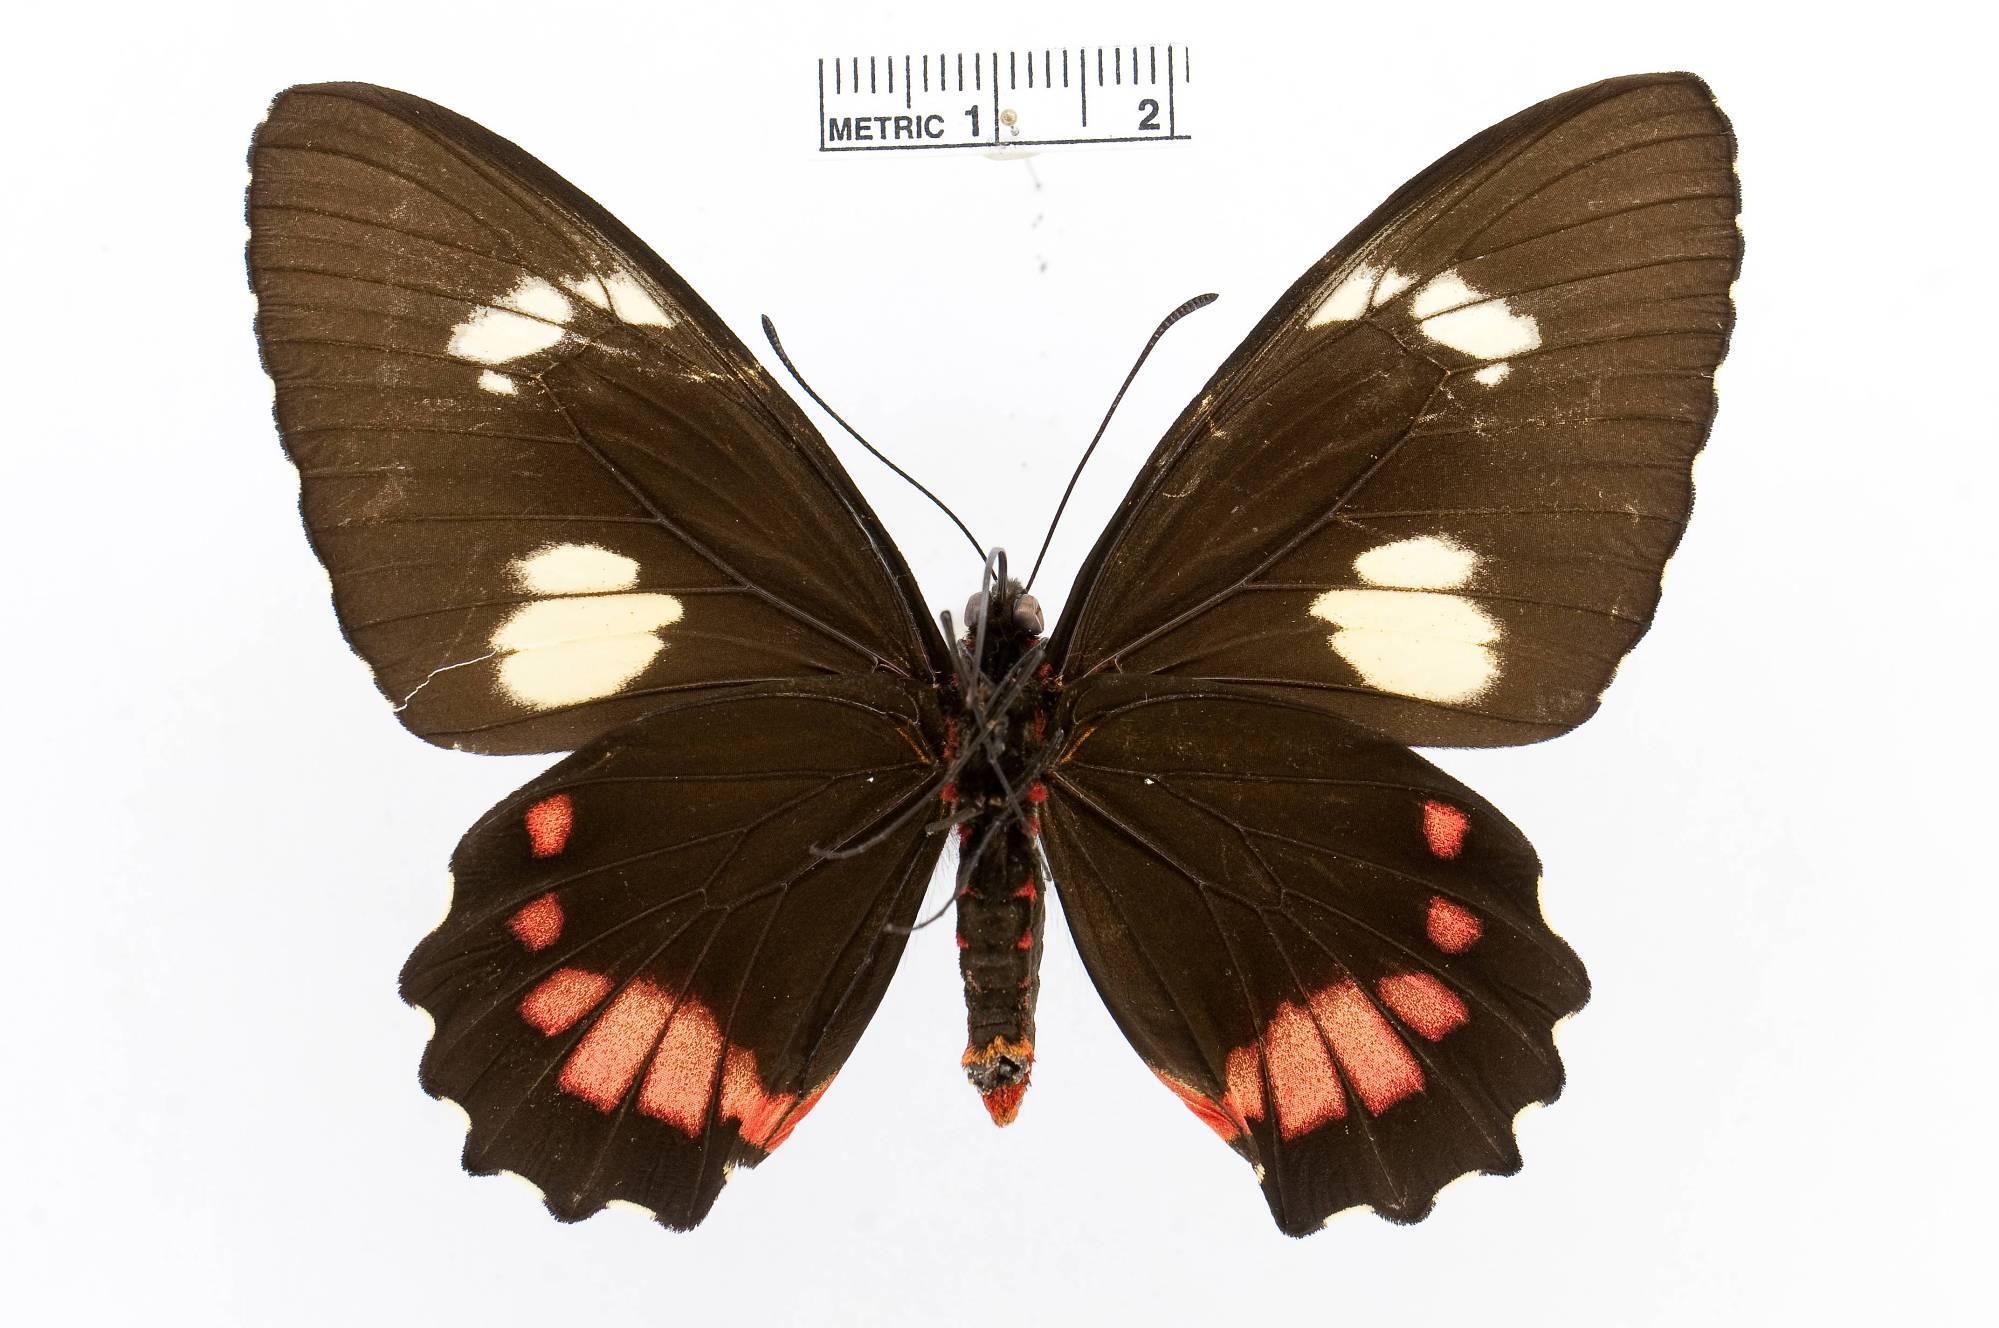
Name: Parides childrenae
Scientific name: Parides childrenae
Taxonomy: Animalia, Arthropoda, Insecta, Lepidoptera, Papilionidae, Papilioninae
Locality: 18 km. W. of La Ceiba, [Not Stated], Honduras
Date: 25 May 1974